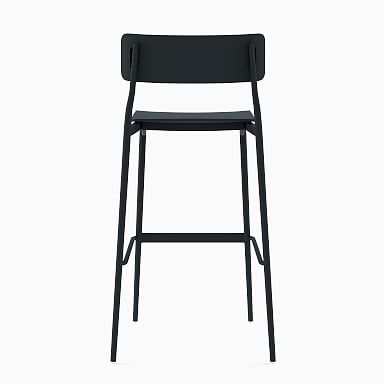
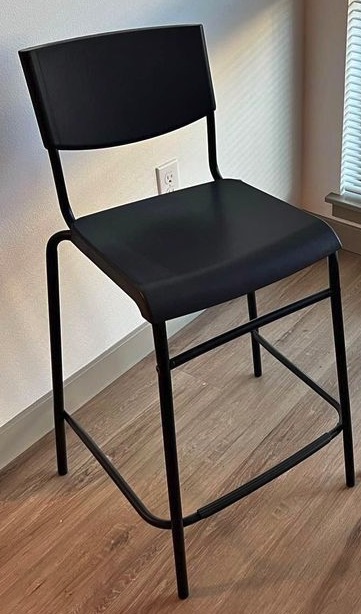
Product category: stool
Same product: no